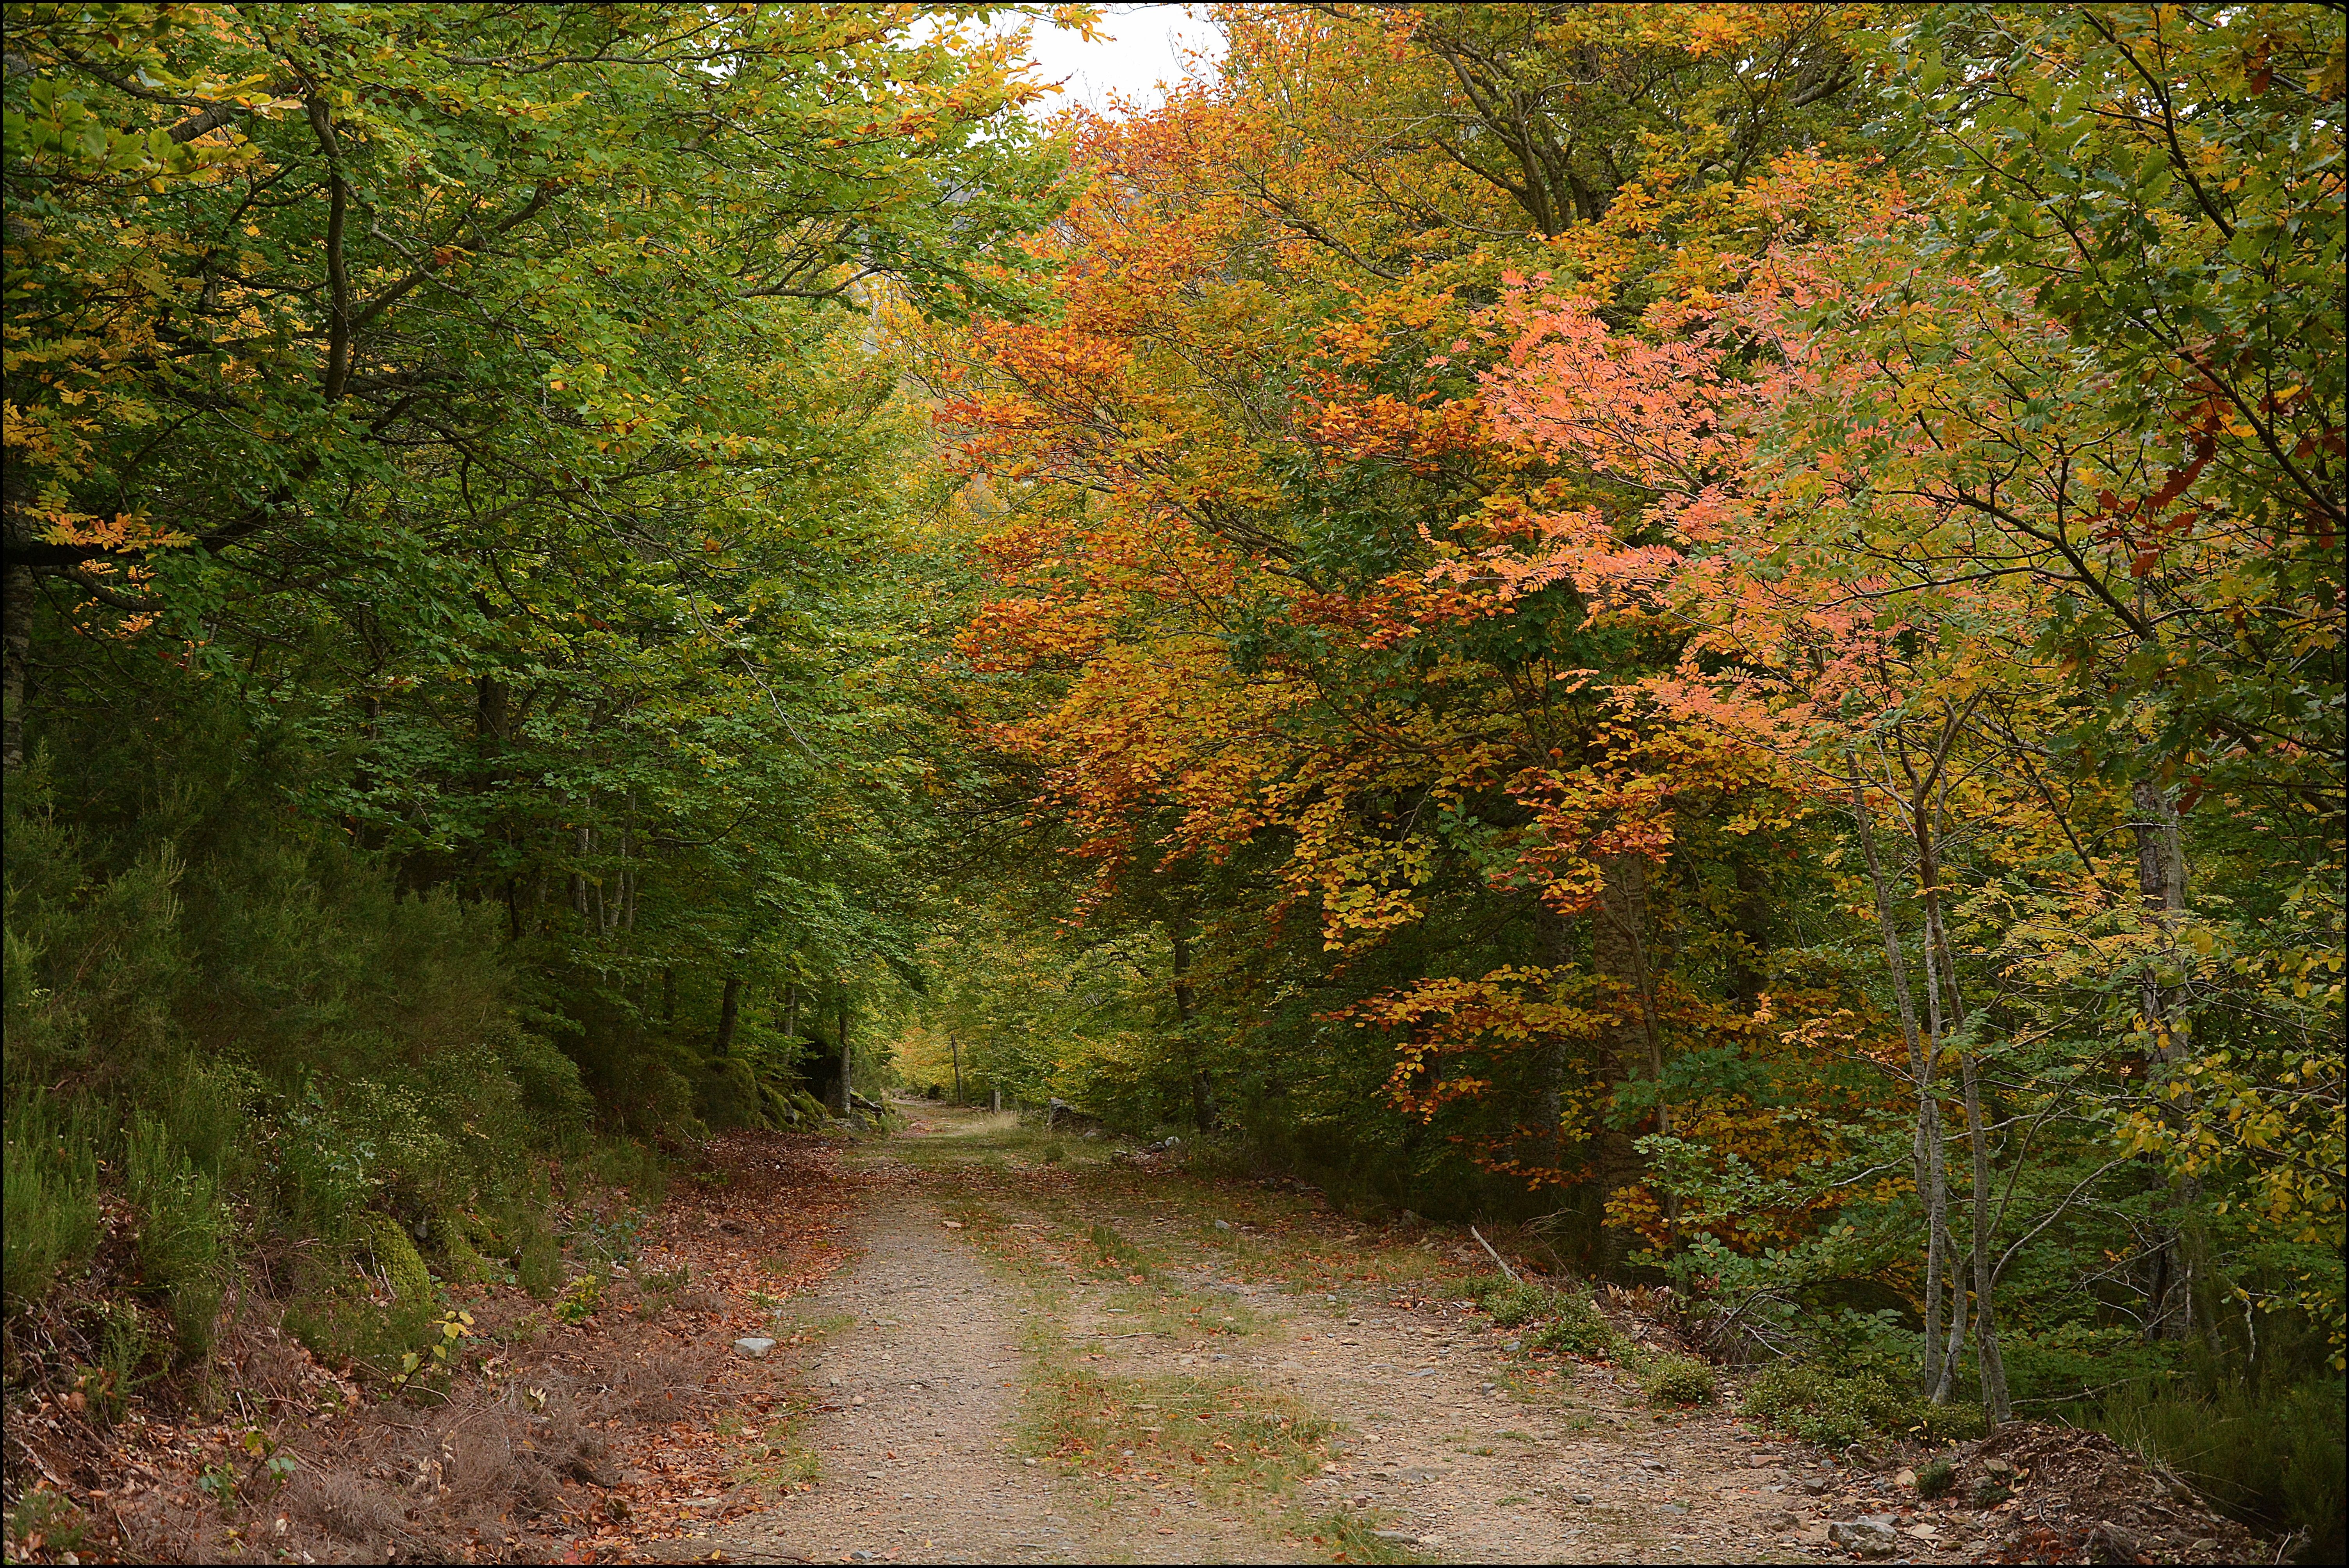
tree, nature, forest, plant, trail, sunlight, leaf, autumn, season, cool image, deciduous, aragon, planta, airelibre, plantas, follaje, hayedo, elmoncayo, zaragoza, woodland, habitat, i, ecosystem, otono, natural environment, woody plant, temperate broadleaf and mixed forest